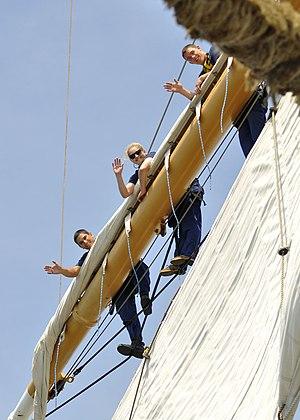
Le gabier est un matelot spécialisé dans les manœuvres de voiles ou chargé de rendre les honneurs dans la mâture.
L’Eagle, ou USCGC Eagle (WIX-327), anciennement Horst Wessel, est un trois-mâts barque utilisé comme navire-école de formation pour les futurs officiers de l'United States Coast Guard. En 2011, c'est l'un des deux seuls bateaux à voile actifs dans la marine américaine, avec l'USS Constitution. C'est aussi le septième navire militaire ou des garde-côtes à porter le nom Eagle depuis 1792.